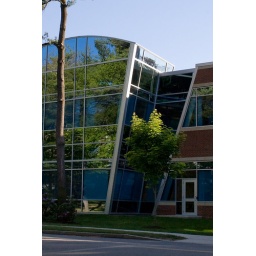
Lot of interesting looking buildings in my office park. I really should do an architectural shoot there some day.